American Expeditionary Forces on the Western Front (World War I) order of battle

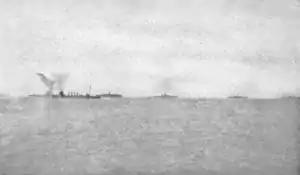
A photograph of troop ships crossing the Atlantic Ocean with troops.

This is the American Expeditionary Forces on the Western Front order of battle. The American Expeditionary Forces (AEF) consisted of the United States Armed Forces (mostly the United States Army) that were sent to Europe in World War I to support the Allied cause against the Central Powers. During the United States campaigns in World War I the AEF fought in France alongside French and British allied forces in the last year of the war, against Imperial German forces. Some of the troops fought alongside Italian forces in that same year, against Austro-Hungarian forces. Late in the war American units also fought in Siberia and North Russia.